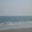
Label: sea